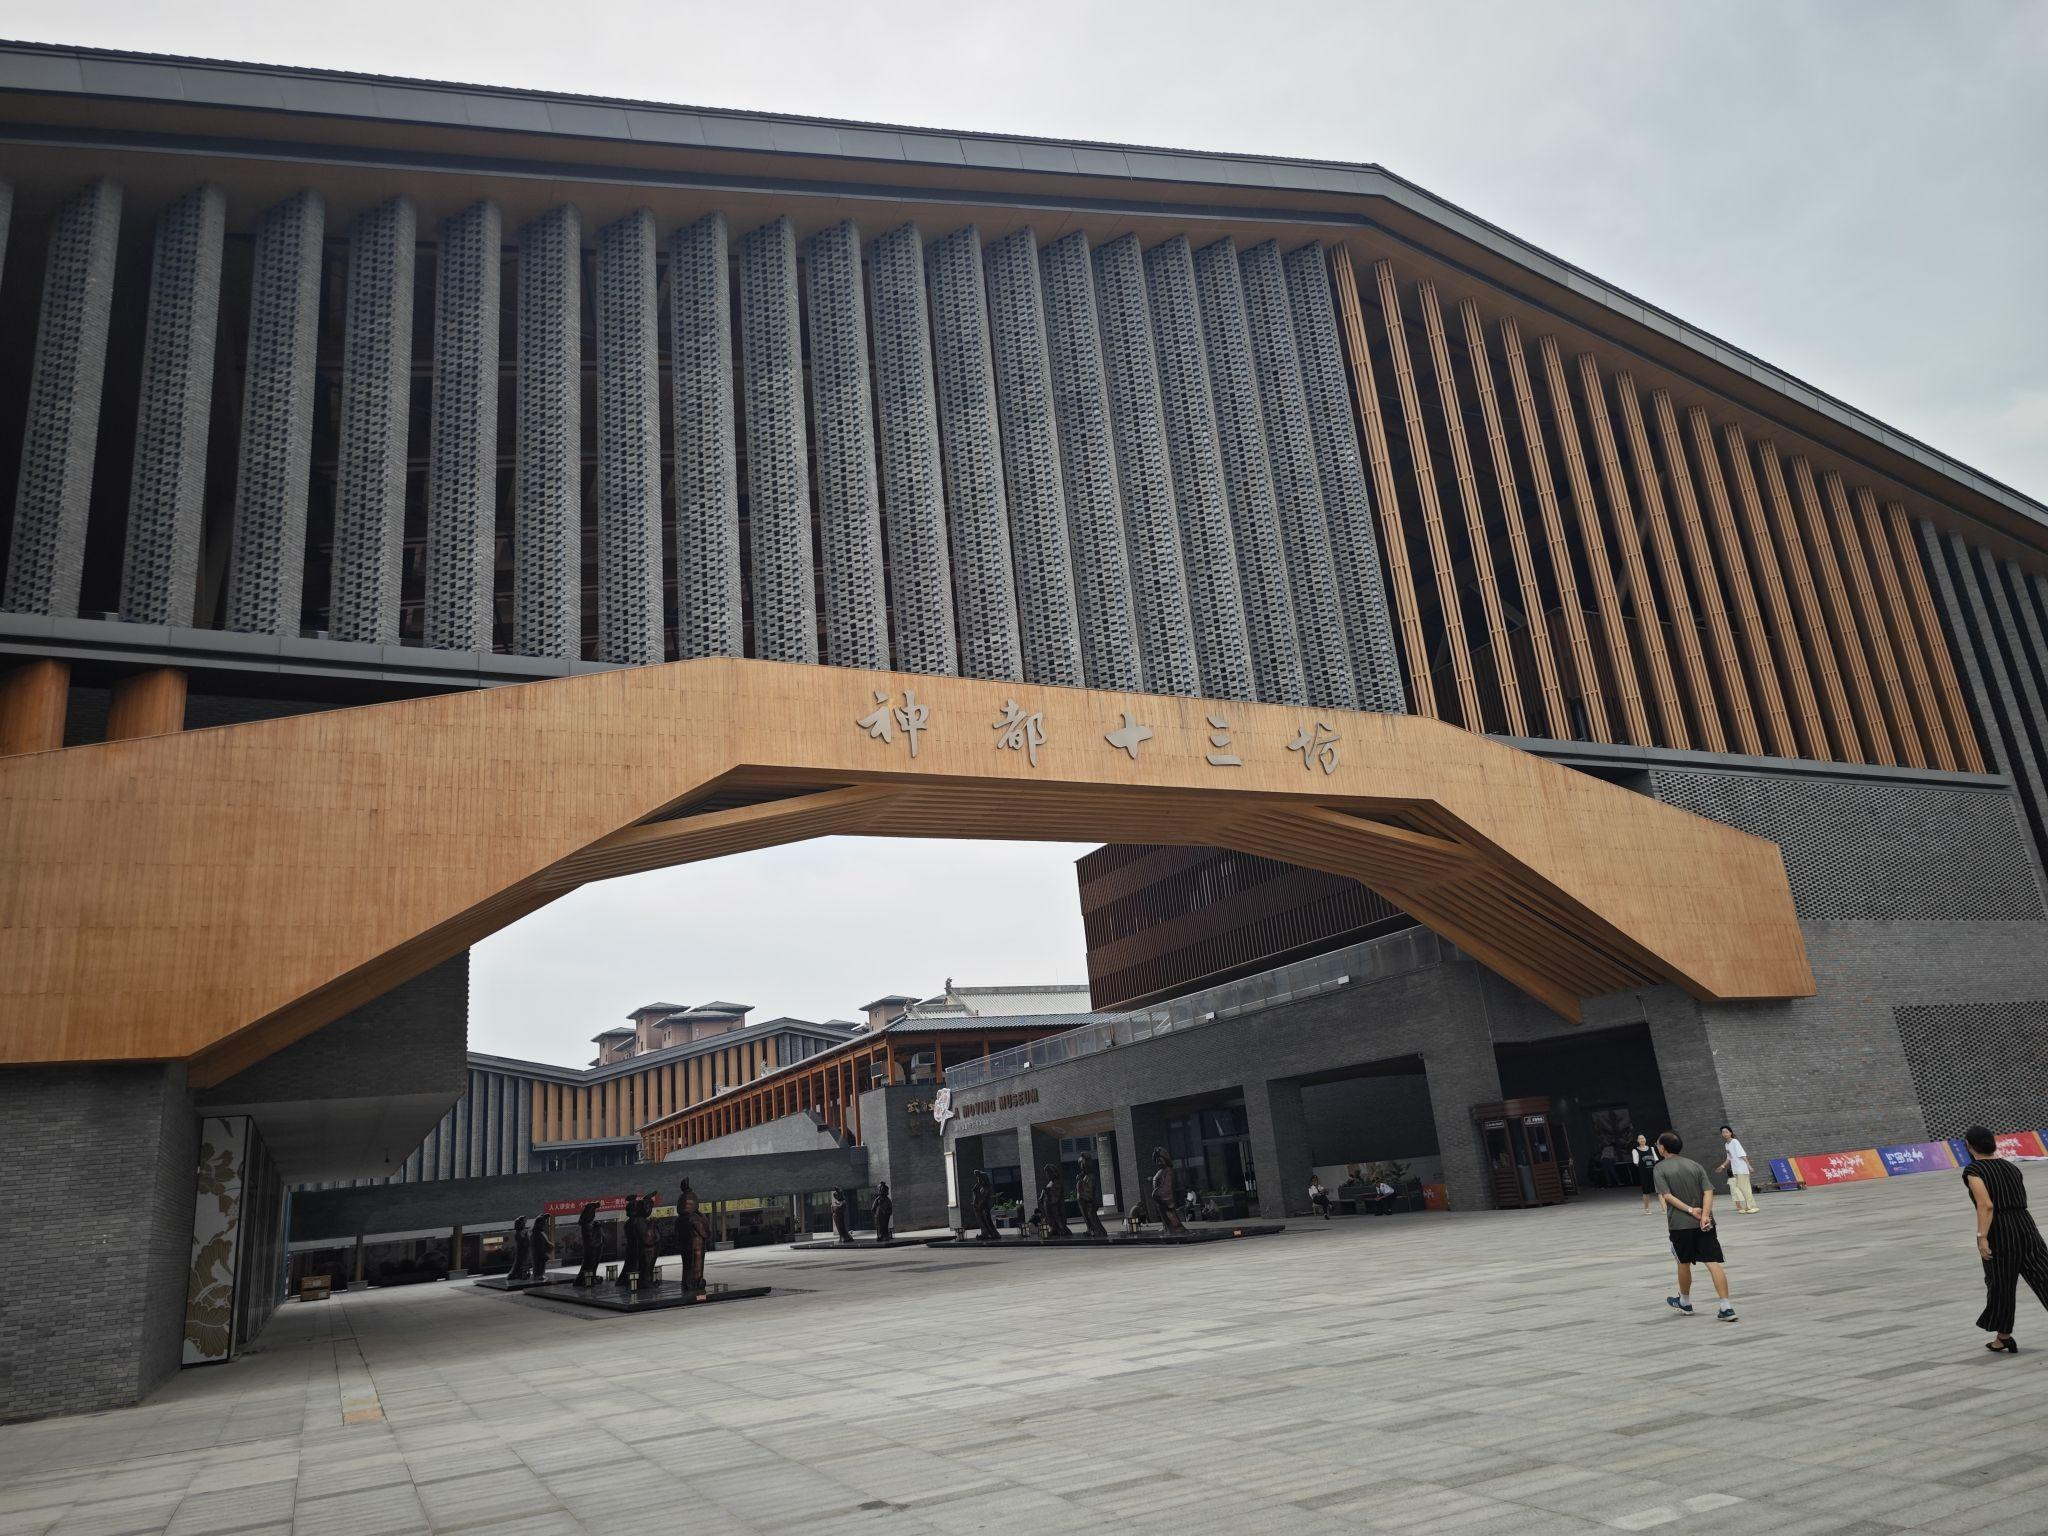
地标名称：神都十三坊
所在城市：洛阳市·洛龙区